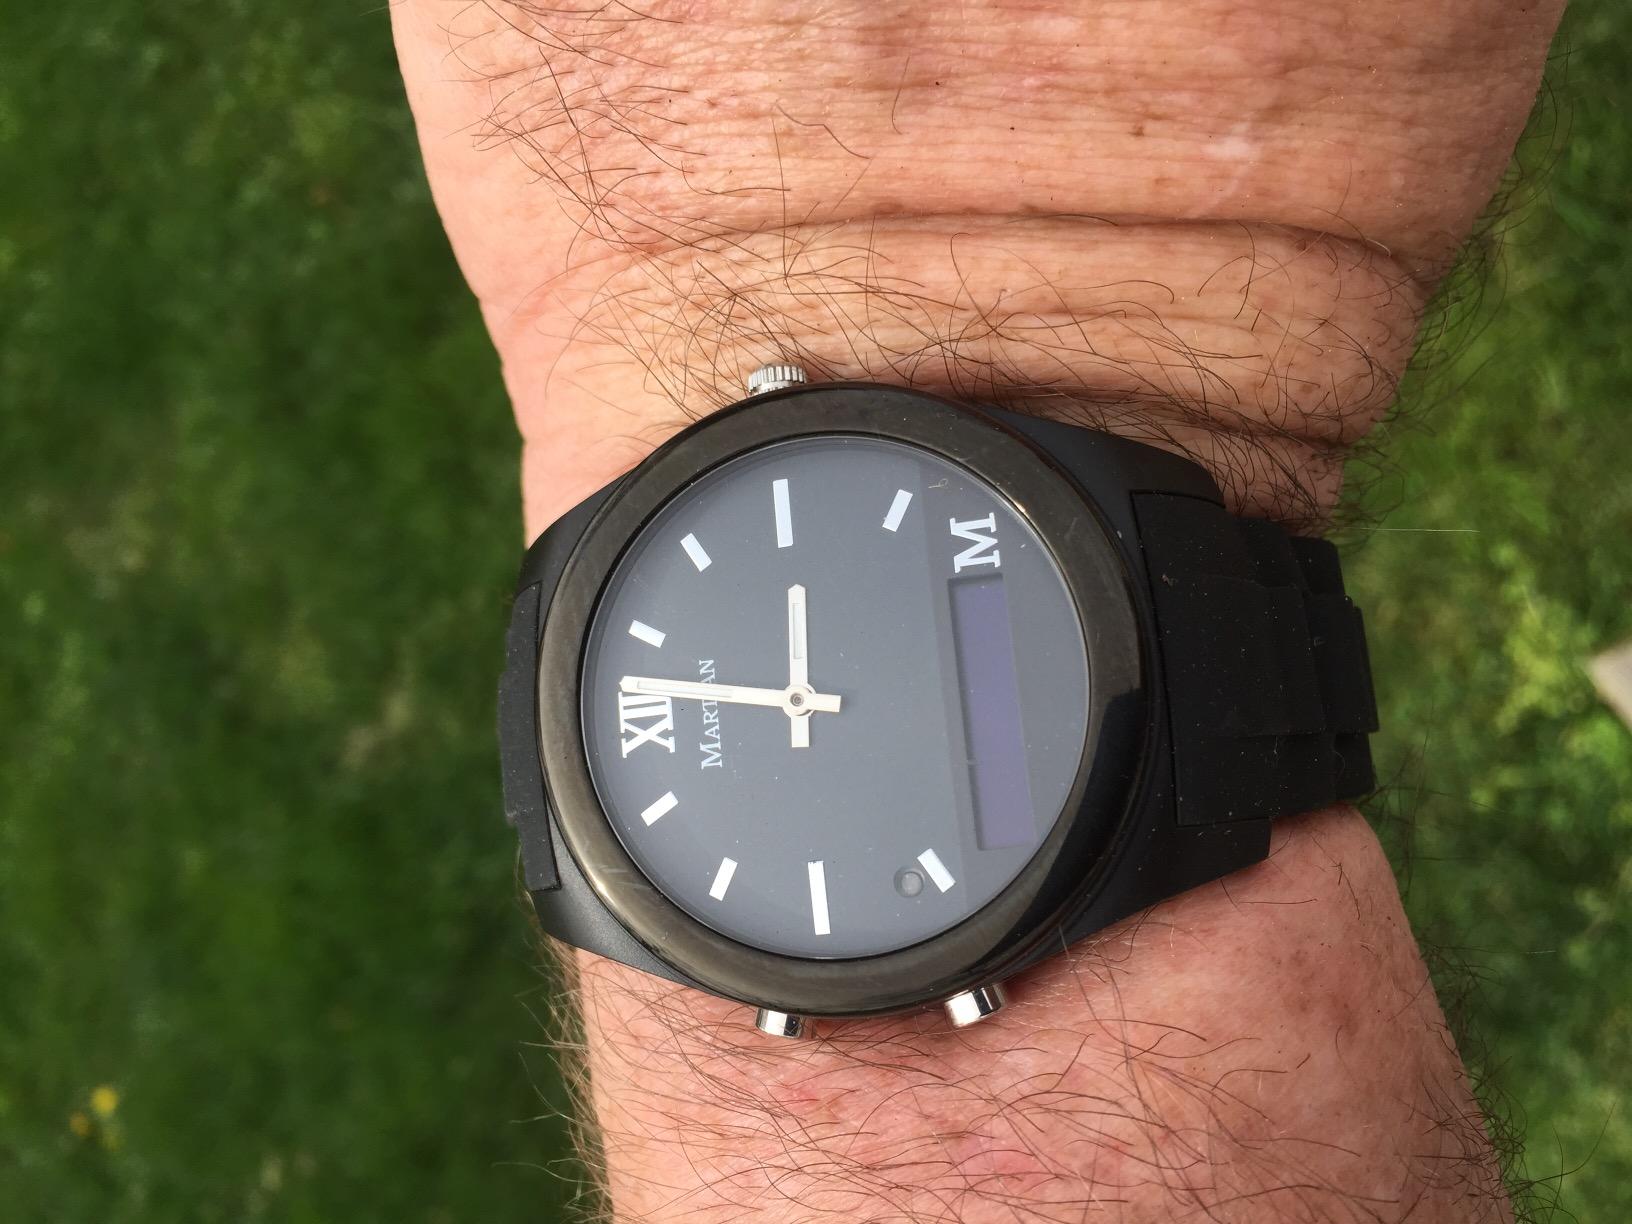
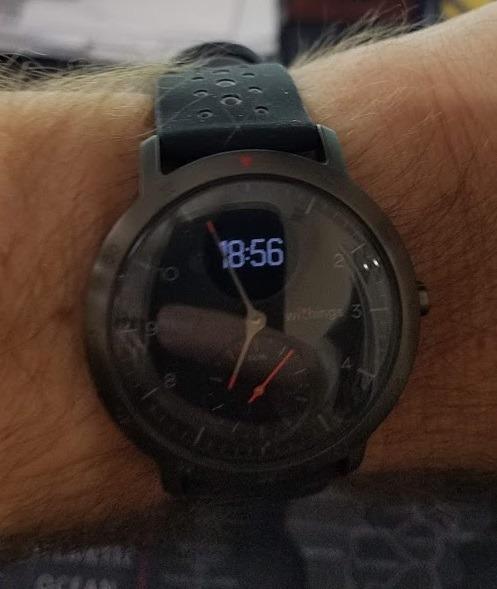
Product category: smartwatch
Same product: no